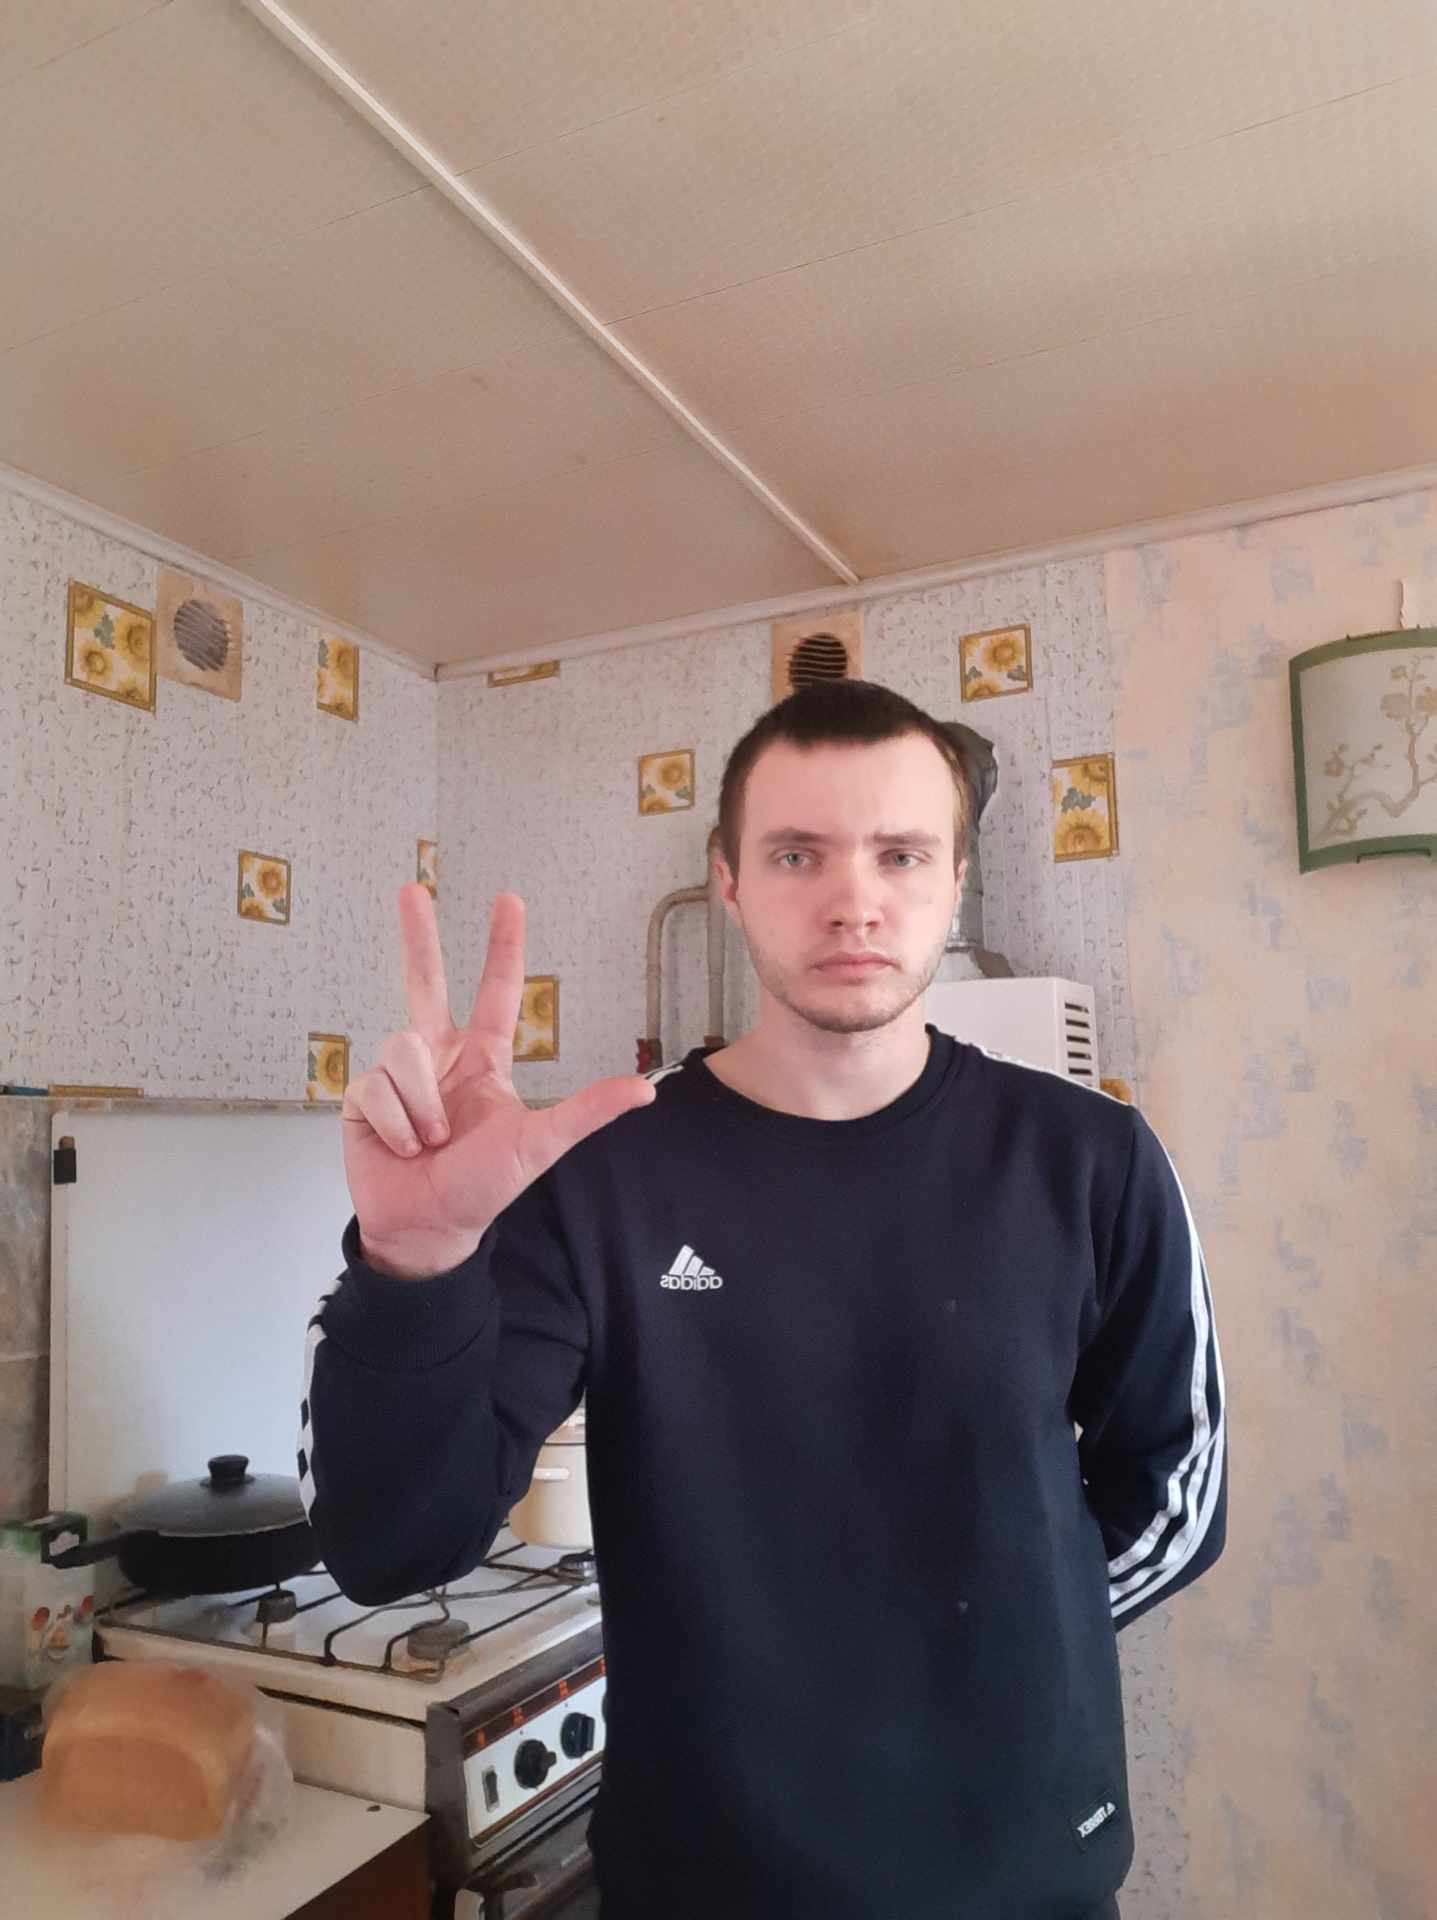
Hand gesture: three2